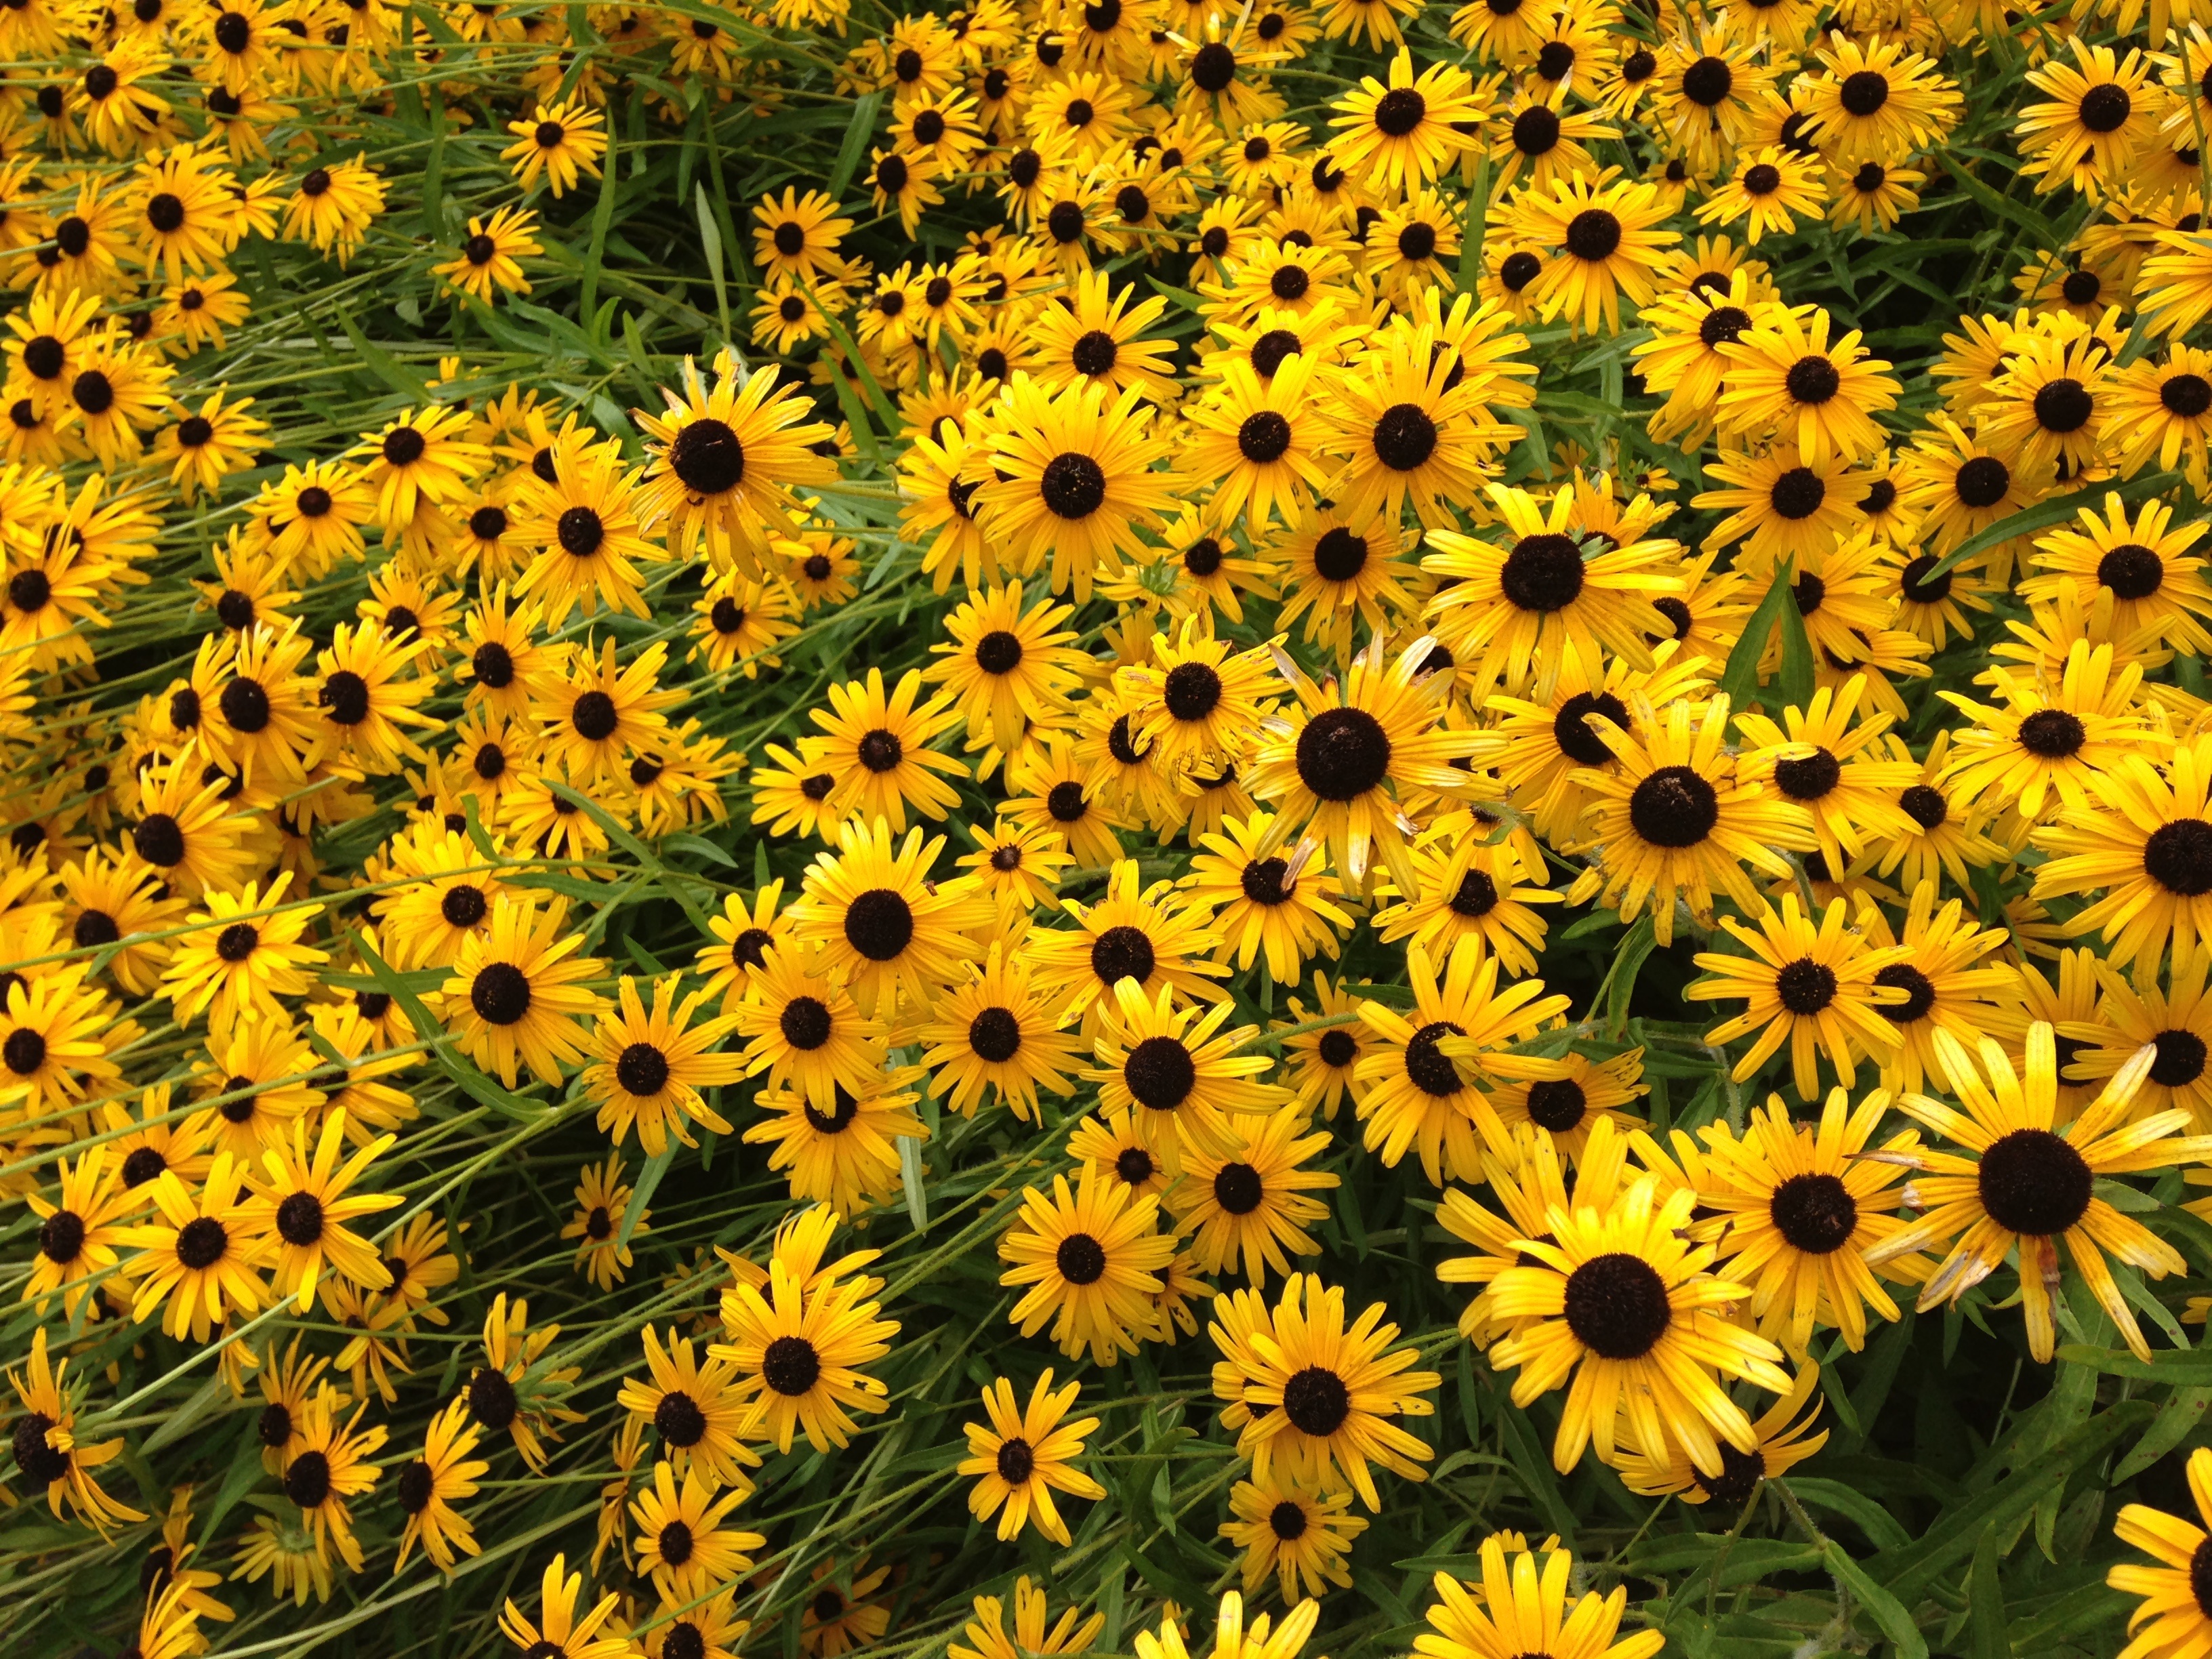
plant, field, meadow, flower, herb, botany, blooming, yellow, garden, flora, sunflower, wildflower, flowers, yellow flowers, spring flower, field of flowers, flowering plant, daisy family, annual plant, land plant, field of yellow flowers